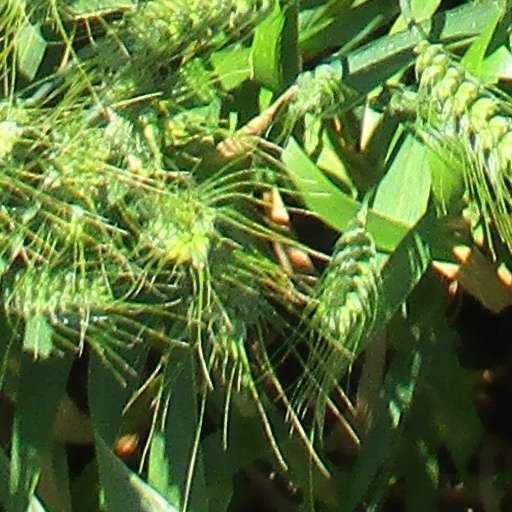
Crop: wheat